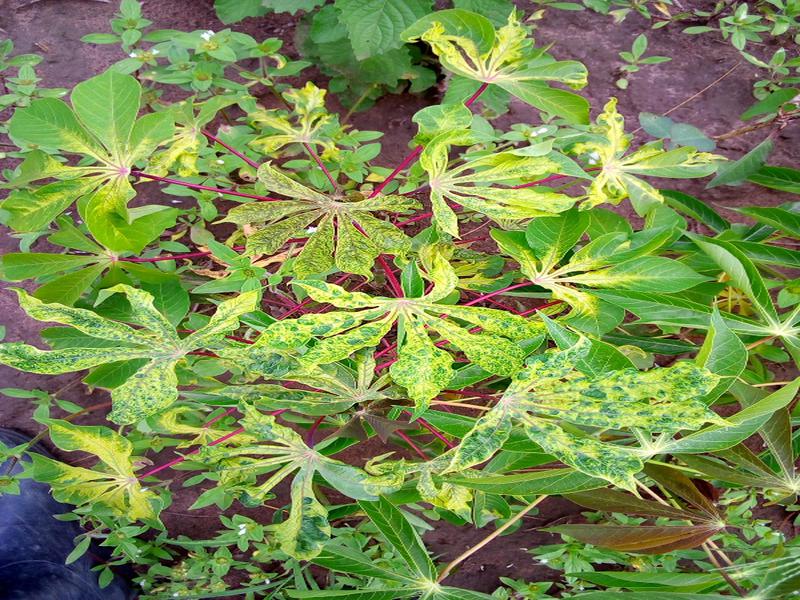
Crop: cassava
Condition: mosaic_disease